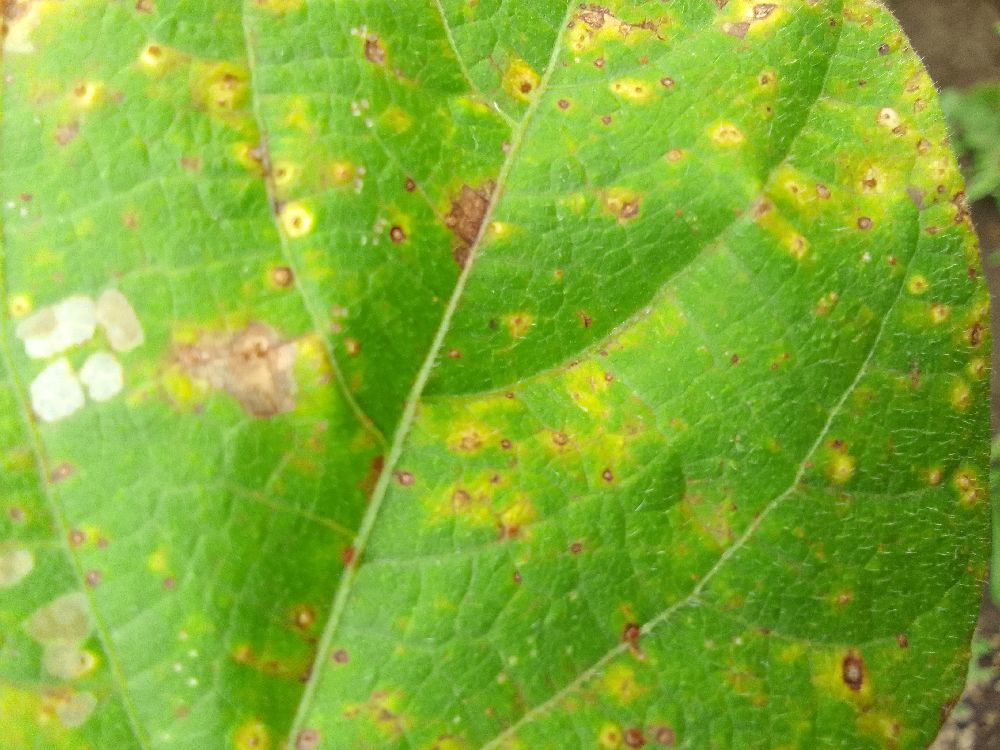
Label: rust